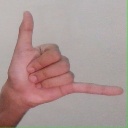
अक्षर: द